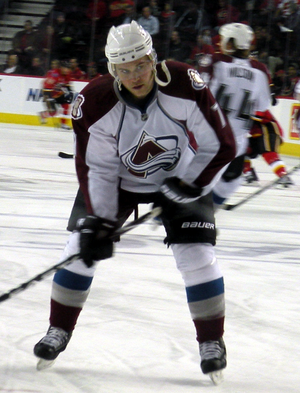
Timothy James « T.J. » Hensick est un joueur professionnel américain de hockey sur glace.